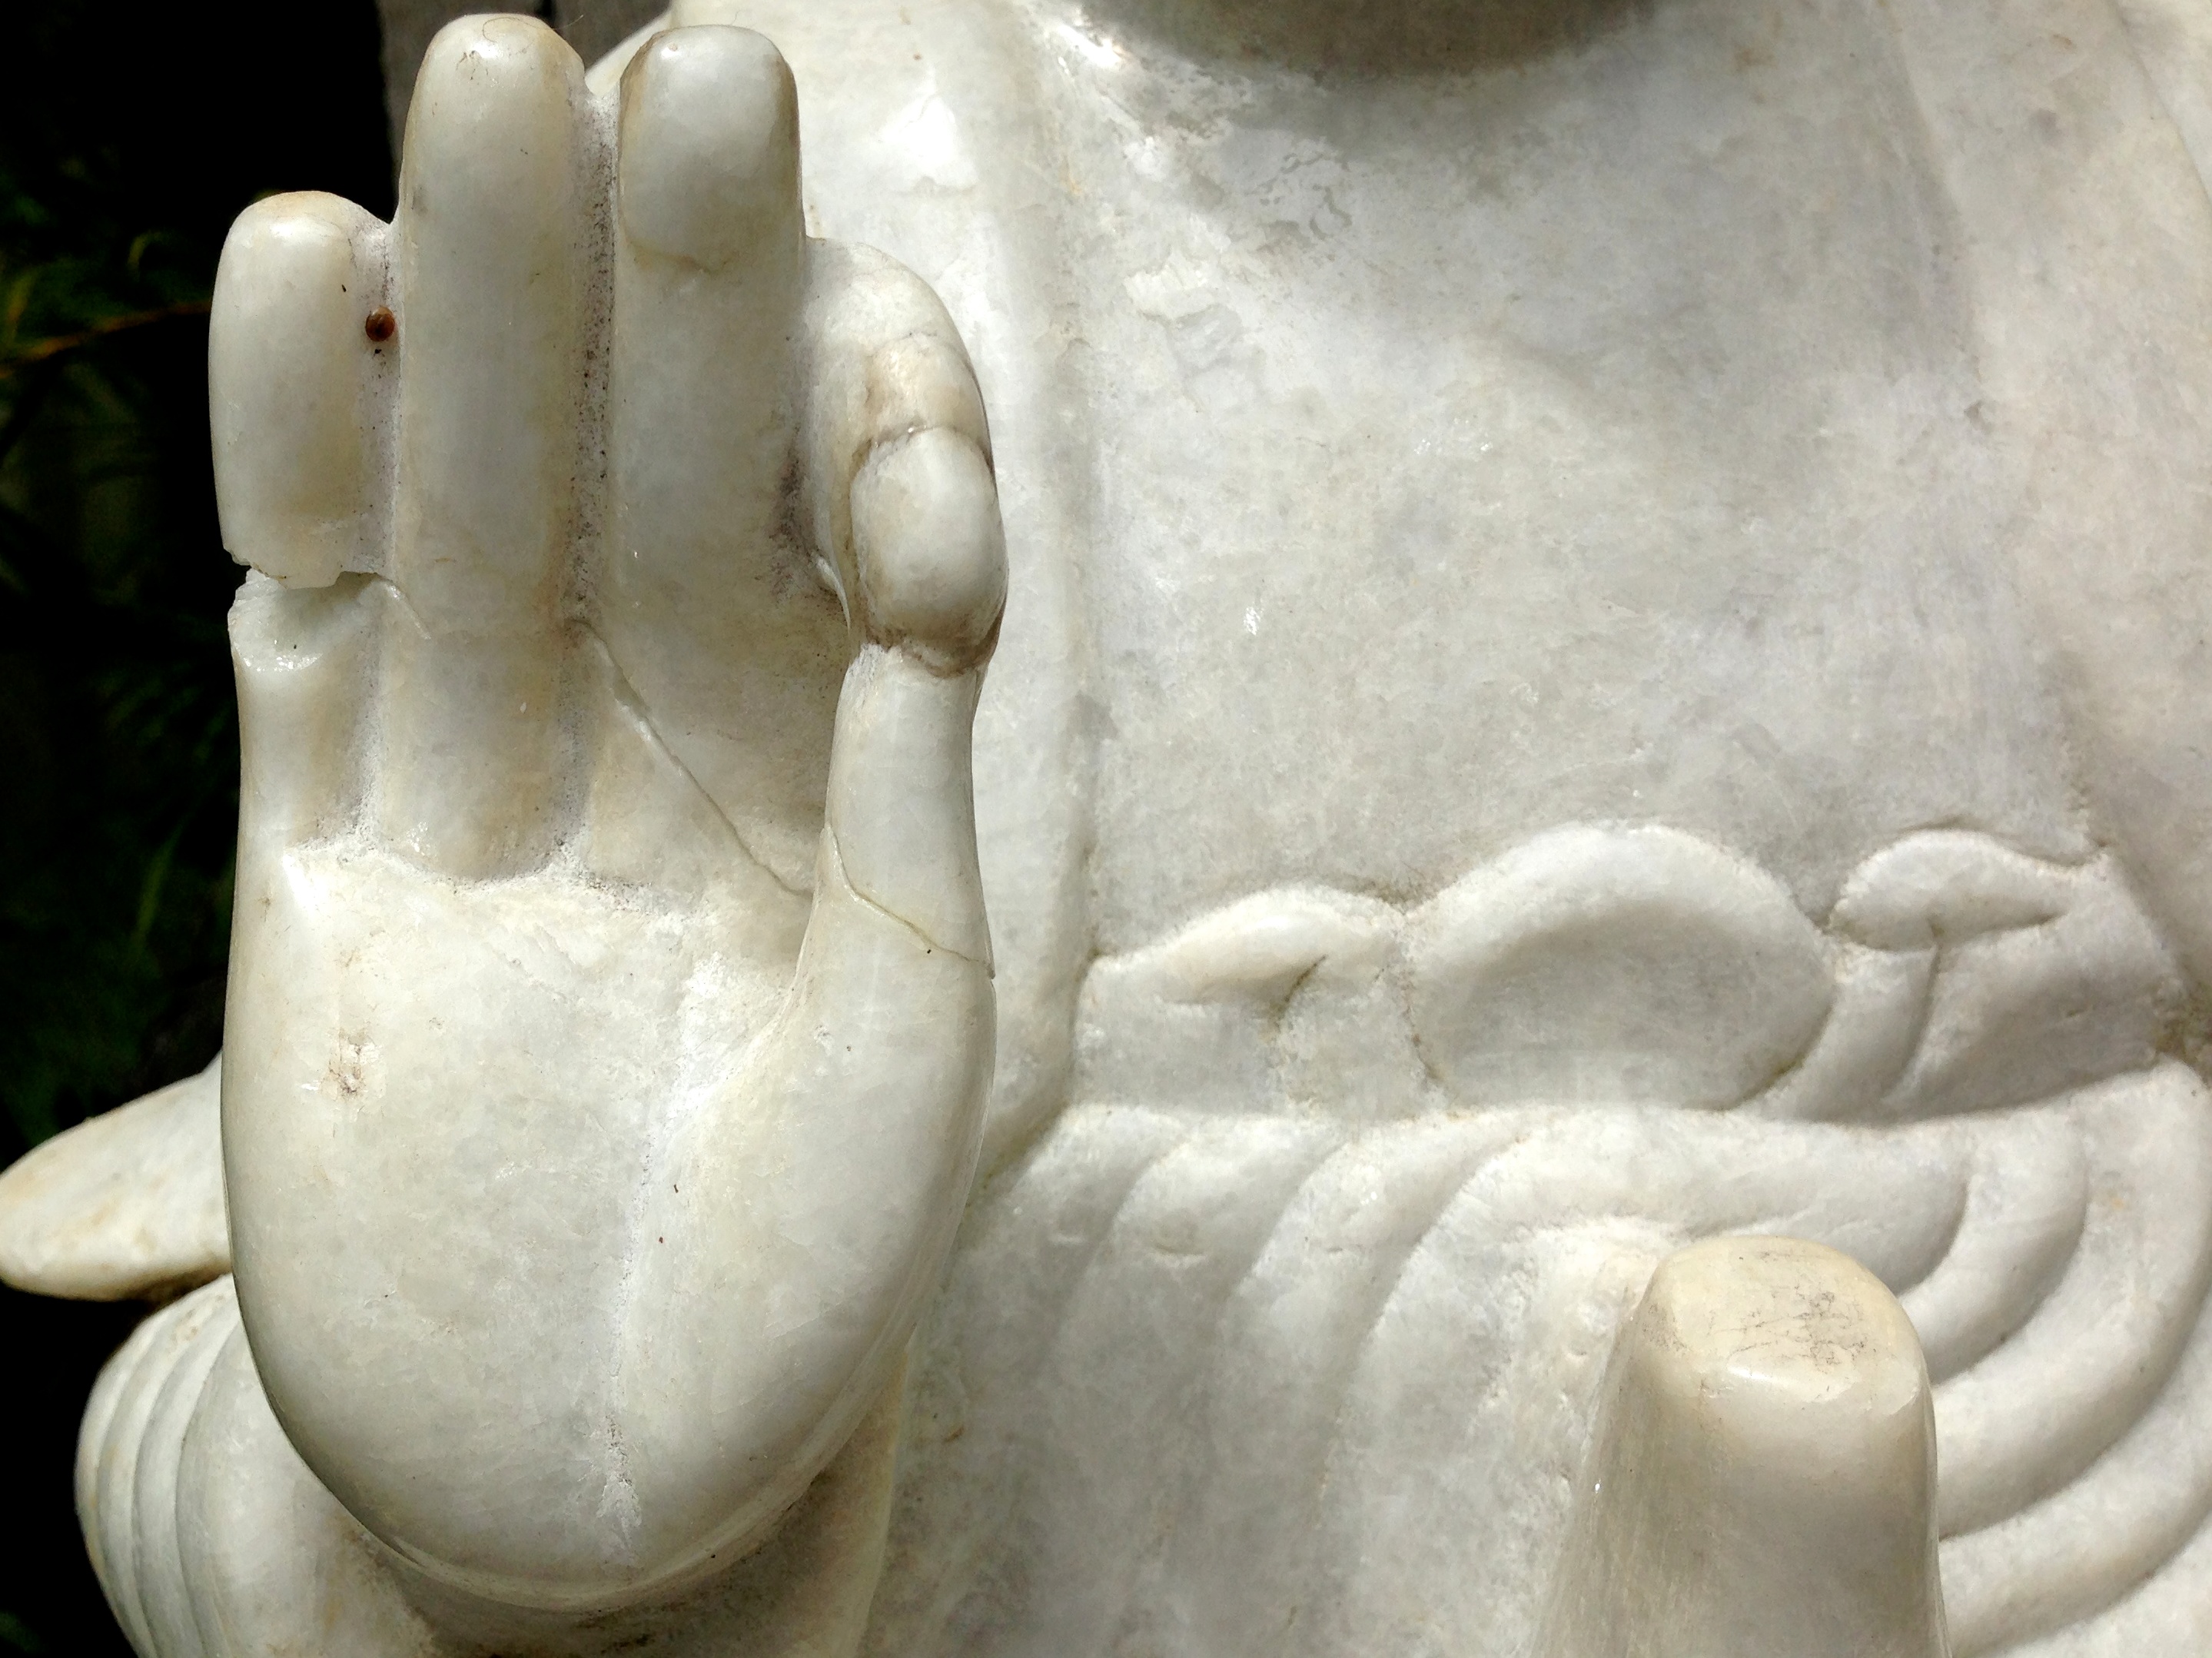
hand, monument, statue, ceramic, material, sculpture, art, temple, carving, relief, tooth, stone carving, ancient history